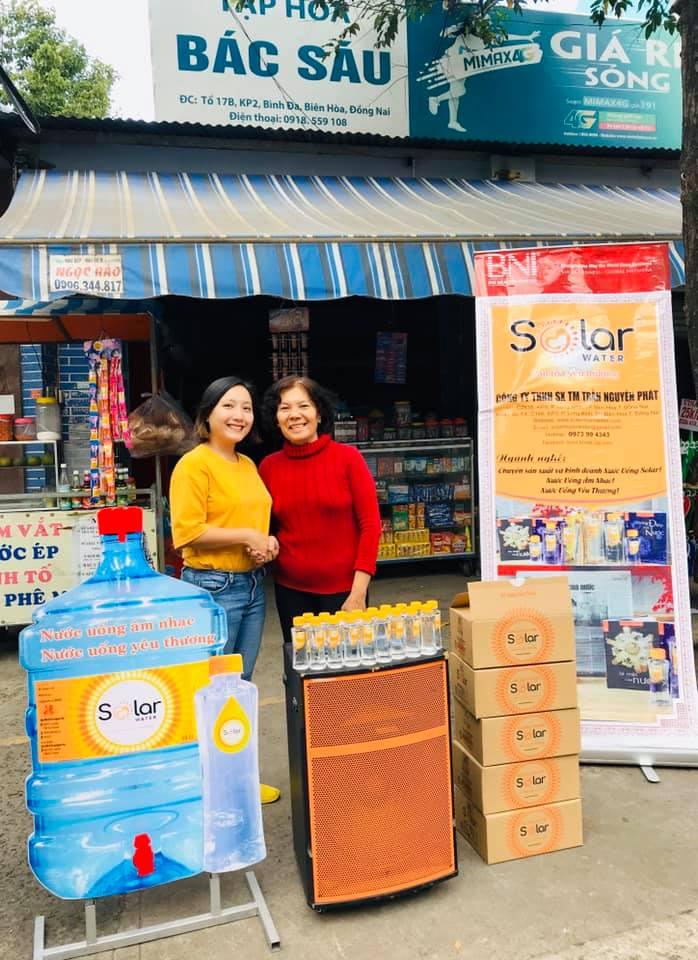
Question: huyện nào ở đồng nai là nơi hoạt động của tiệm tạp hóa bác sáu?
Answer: biên hòa